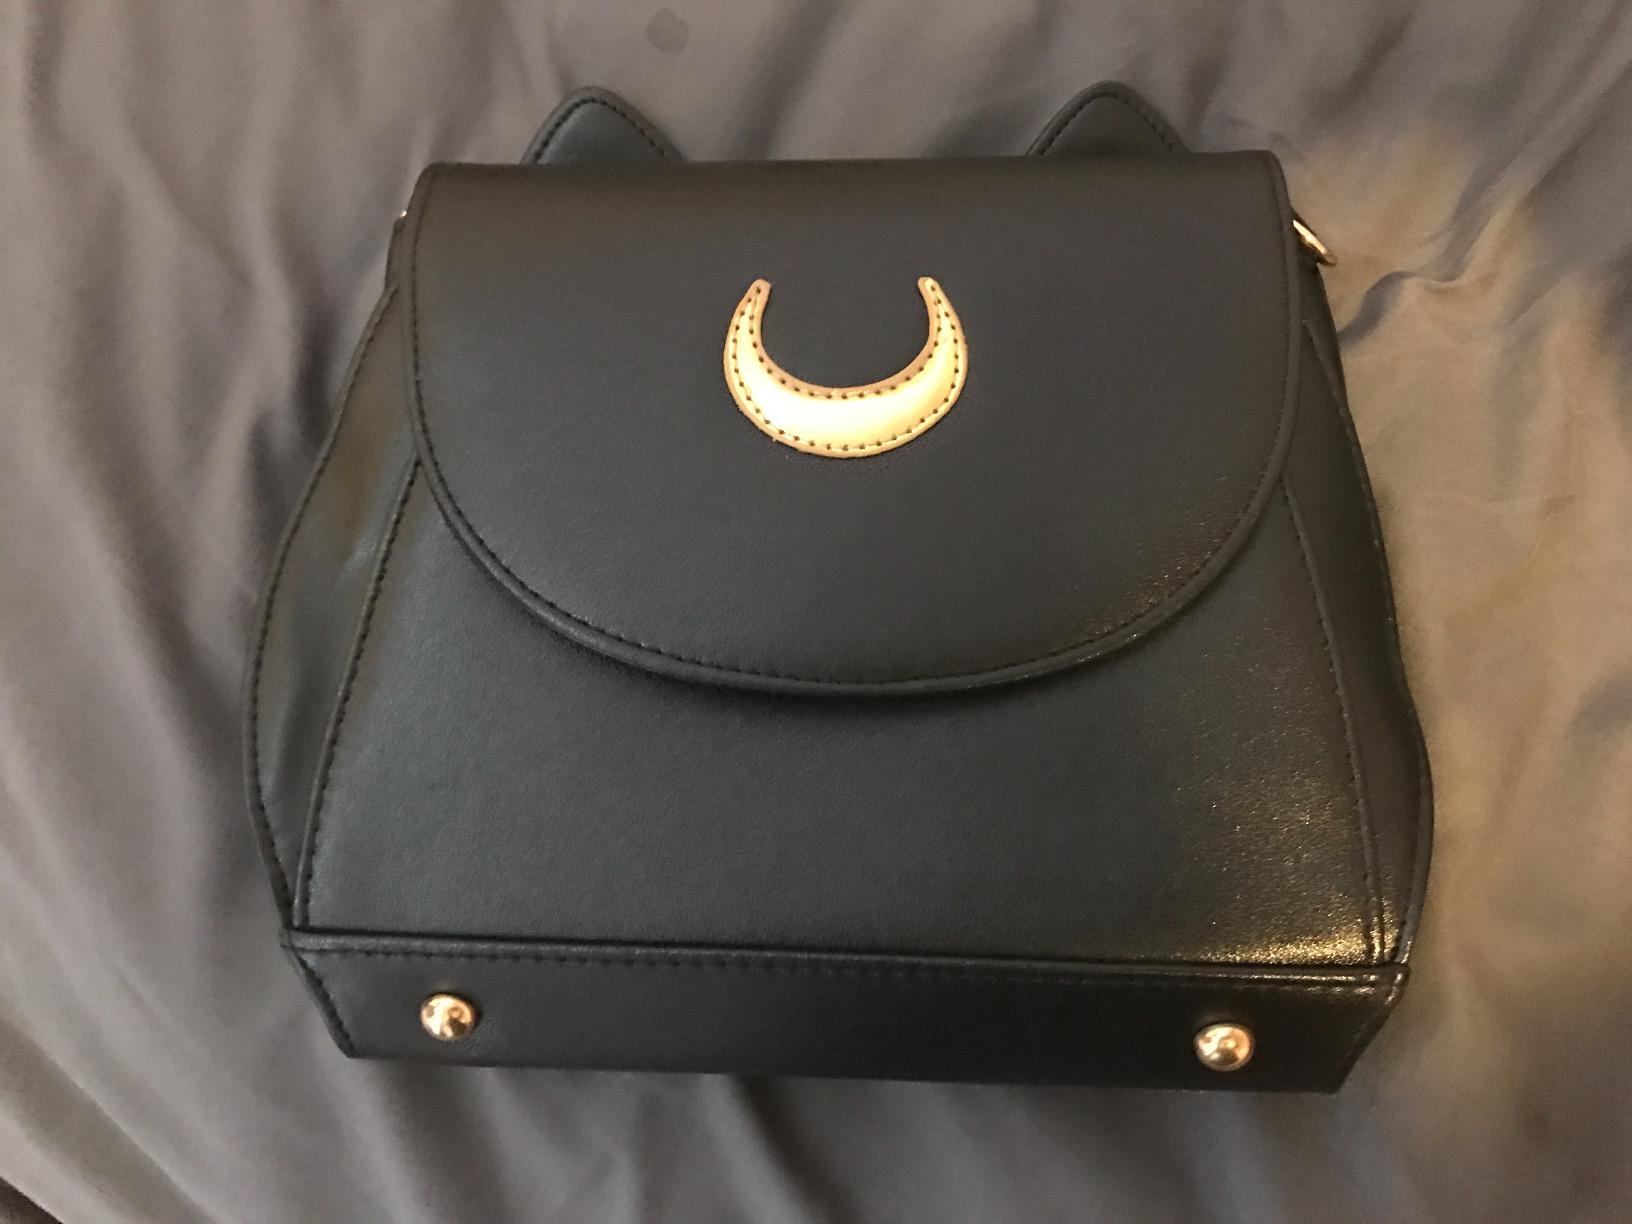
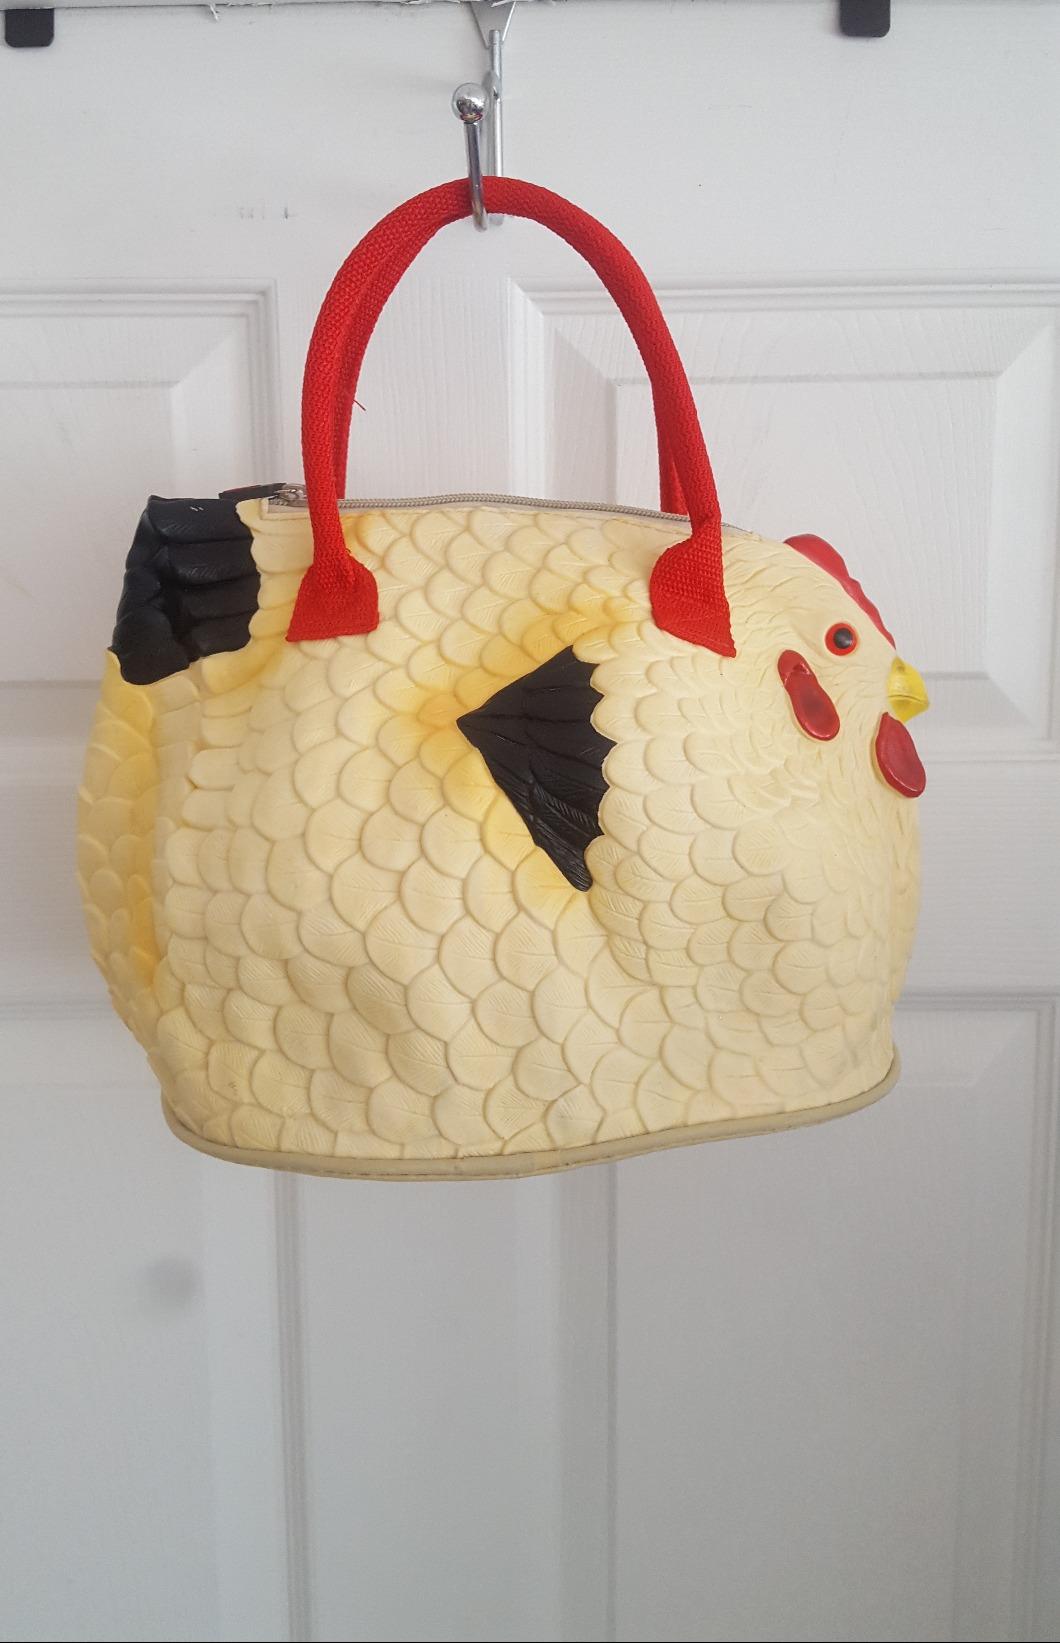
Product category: accessories_handbag
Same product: no